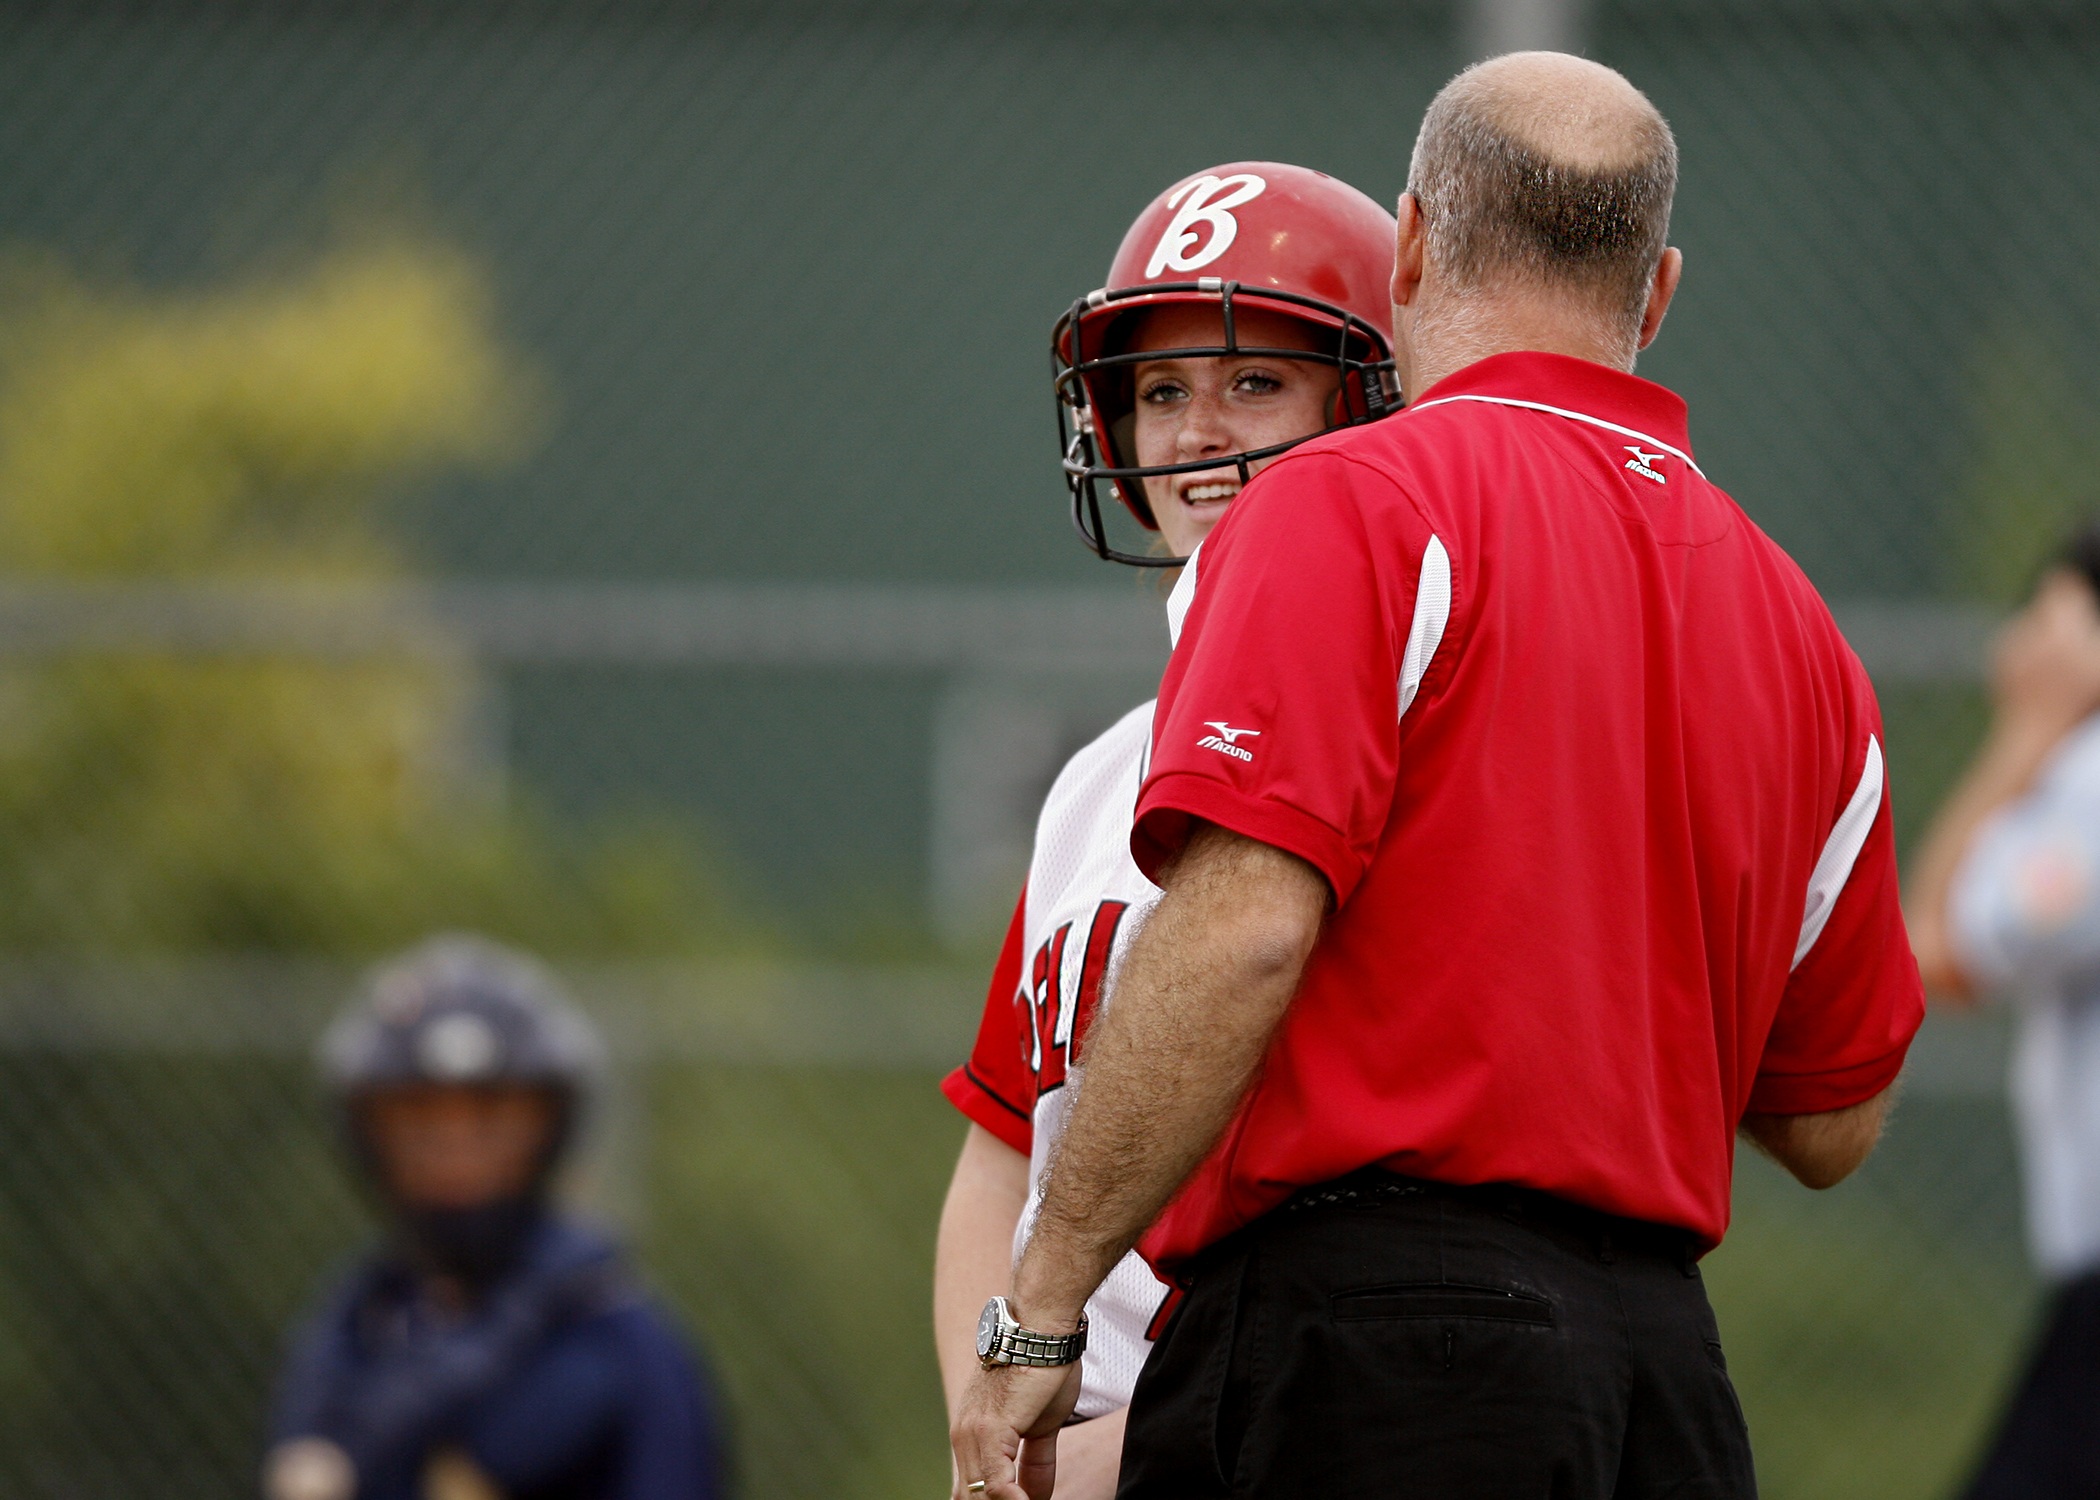
people, baseball, field, game, female, young, red, smiling, player, teenager, activity, batter, competition, team, american football, sports, helmet, athlete, coach, coaching, adult, baseball player, football player, softball, ball game, team sport, infielder, baseball umpire, college baseball, bat and ball games, baseball positions, gridiron football